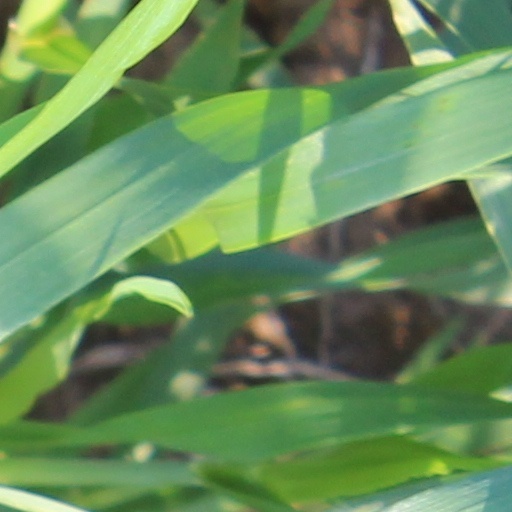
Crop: wheat